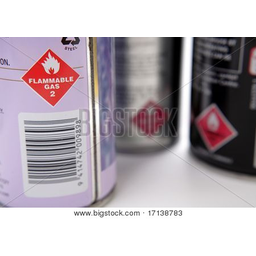
Label: metal